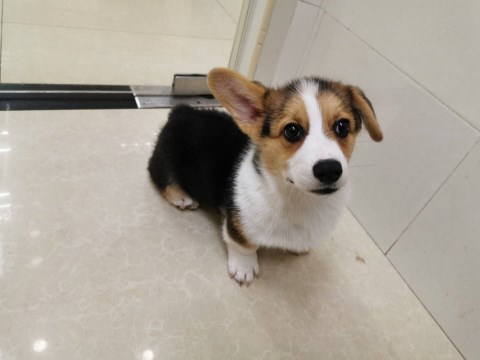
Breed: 2909-n000116-Cardigan